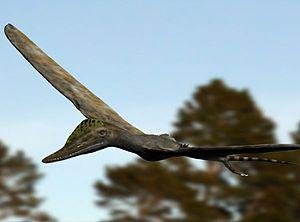
Les Wukongopteridae constituent une famille éteinte de petits ptérosaures du clade des Monofenestrata. Toutes les espèces connues proviennent de la formation de Tiaojishan datée du Jurassique moyen à supérieur dans le nord-est de la Chine. Cependant un spécimen découvert dans le Jurassique supérieur d'Angleterre pourrait être attribué à ce groupe : Cuspicephalus.
Wukongopterus est un genre éteint de ptérosaures de la famille des wukongopteridés, à laquelle il a donné son nom. Il a été découvert dans la formation de Tiaojishan datée du Jurassique moyen à supérieur, dans l'ouest de la province du Liaoning, près du site du Linglongta, dans le nord-est de la Chine.
La formation de Tiaojishan est une formation géologique du Jurassique moyen et supérieur, présente dans les provinces de Hebei, du Liaoning et de Mongolie-Intérieure, en République populaire de Chine. Cette formation est constituée de roches pyroclastiques, intercalées de roches volcaniques basiques et de roches sédimentaires détritiques. Elle est réputée pour la diversité et la qualité de ses fossiles, dont des vertébrés, découverts surtout depuis le début du XXIᵉ siècle.